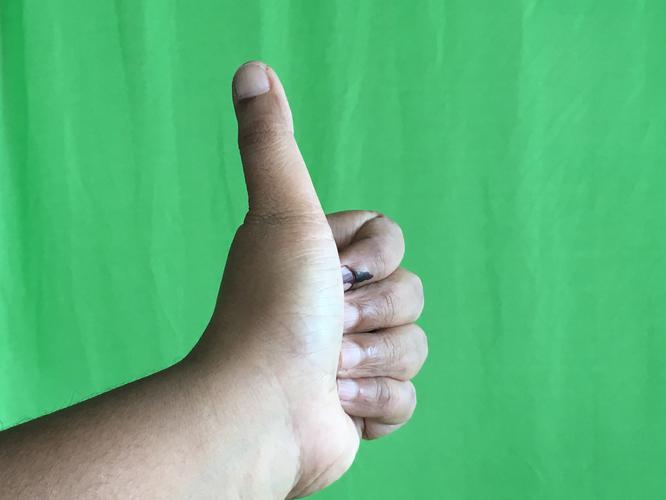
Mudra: Sikharam
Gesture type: single_hand